World Traveler

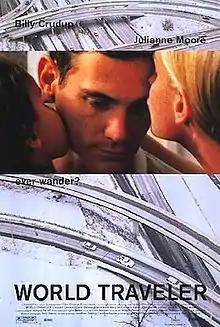
Theatrical release poster

World Traveler is a 2001 Canadian-American drama film written and directed by Bart Freundlich, and starring Billy Crudup and Julianne Moore. It was screened at the 2001 Toronto International Film Festival.